Transport in Timor-Leste

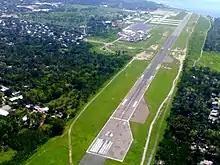
Presidente Nicolau Lobato International Airport in Dili

Two road bridges over the Comoro River link central Dili with the west side of the city, including the Presidente Nicolau Lobato International Airport and the Tibar Bay port, which as at early 2022 was due to start operations later that year. The more important of these two bridges is the CPLP Bridge; its alternative, approximately to its south, is the Hinode Bridge.